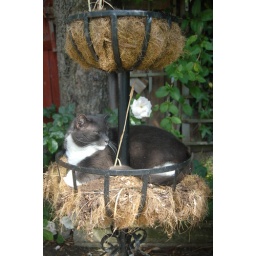
Oscar sleeping in a flower basket